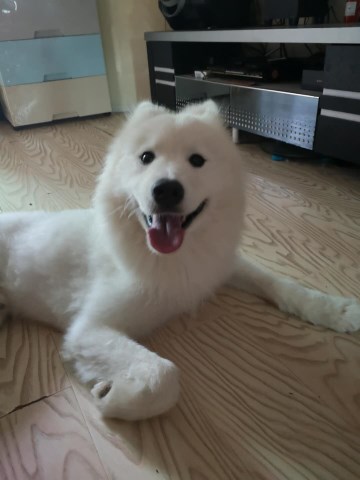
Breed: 2192-n000088-Samoyed